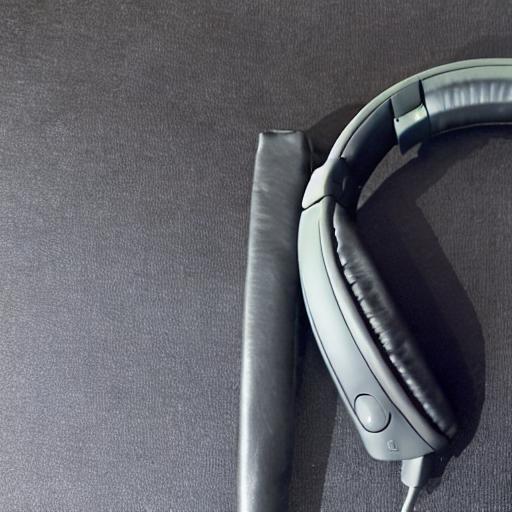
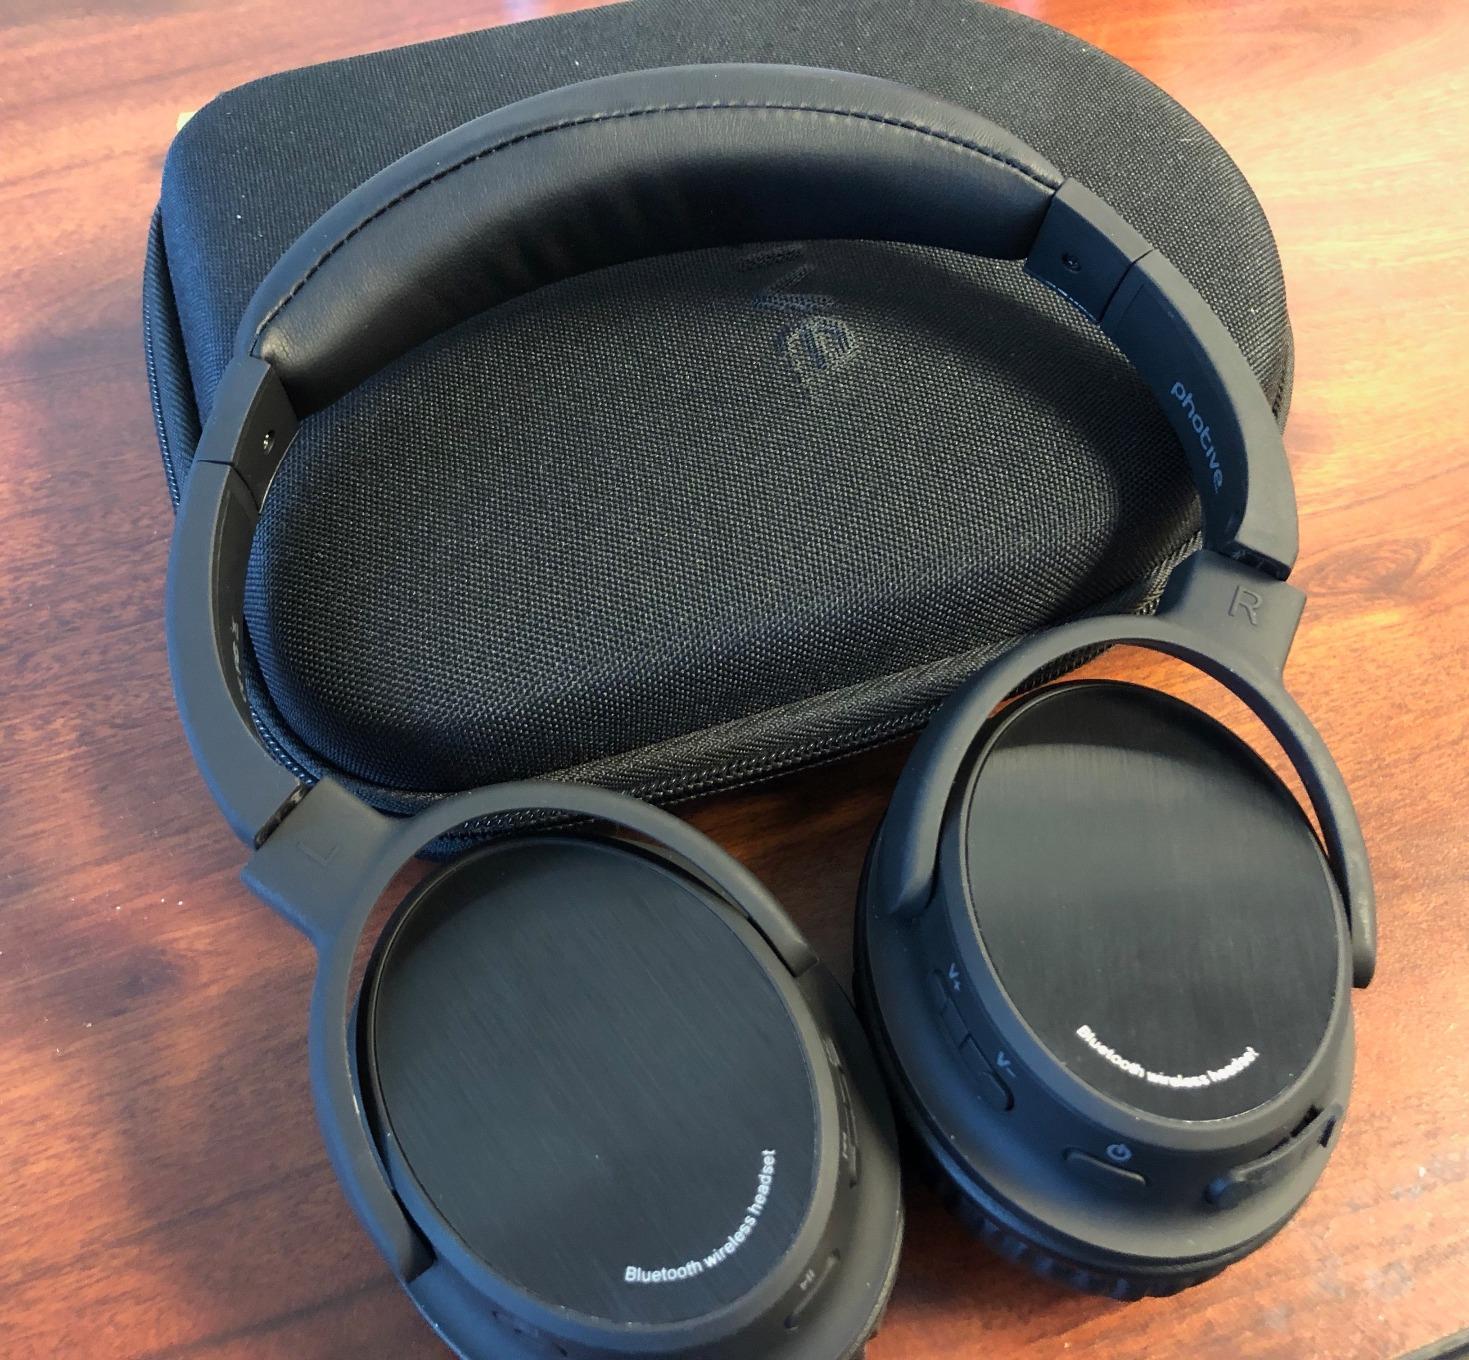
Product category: headphones
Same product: no